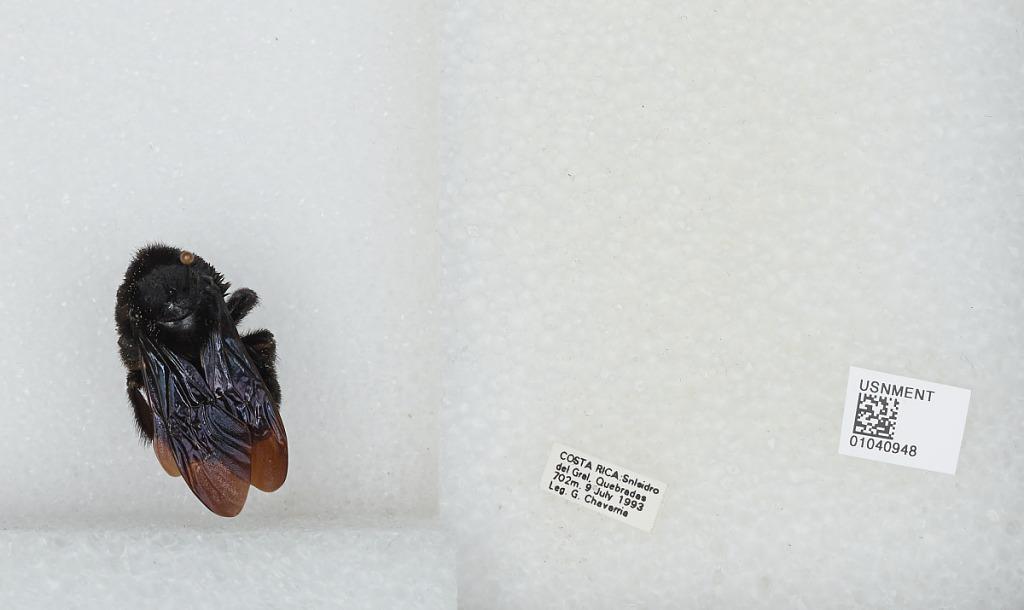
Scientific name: Bombus (Megabombus) pullatus Franklin
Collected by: G. Chavarria
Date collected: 1993-7-9
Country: Costa Rica
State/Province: Quebradas
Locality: San Isidro del General